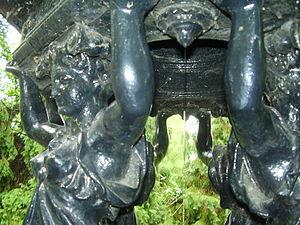
Font Wallace du Jardin des Plantes à Nantes.
Cet article recense les différents lieux où sont implantées des fontaines Wallace.